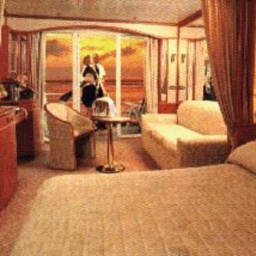
Room type: bedroom